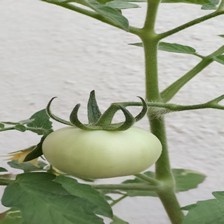
Label: tomato